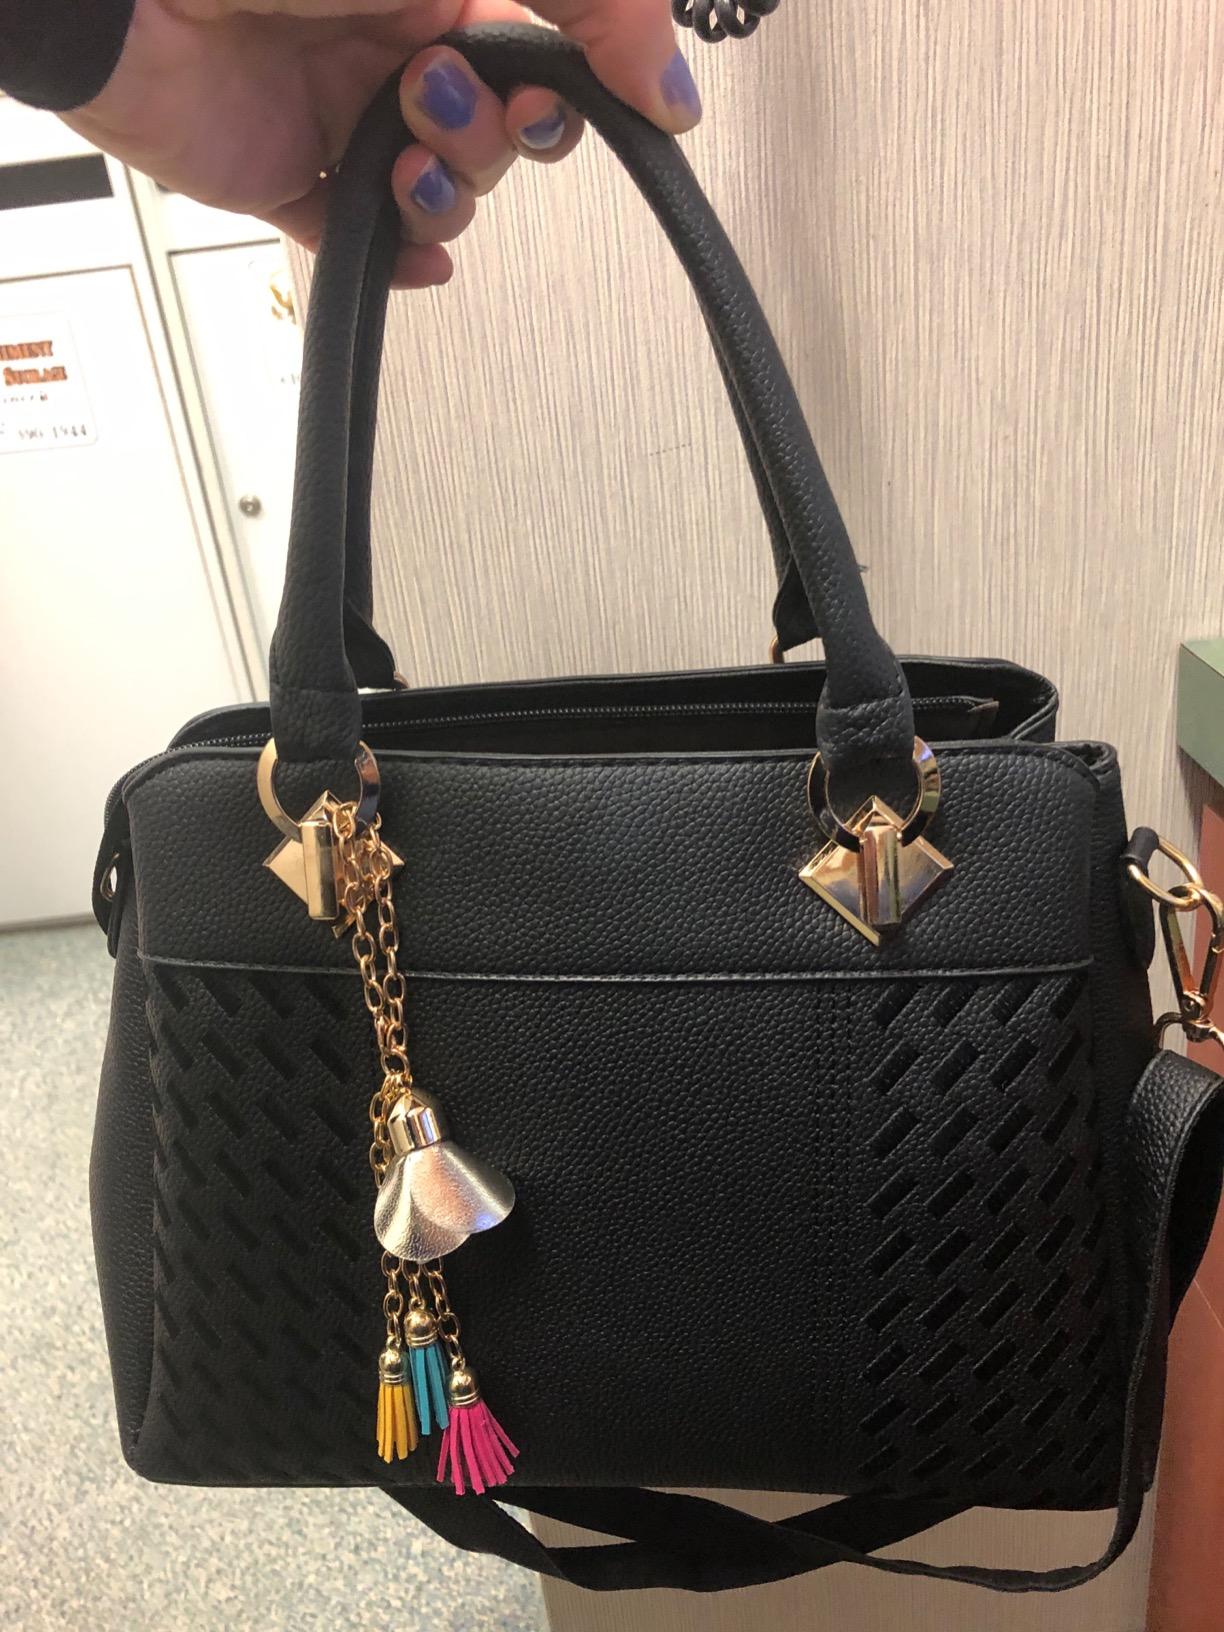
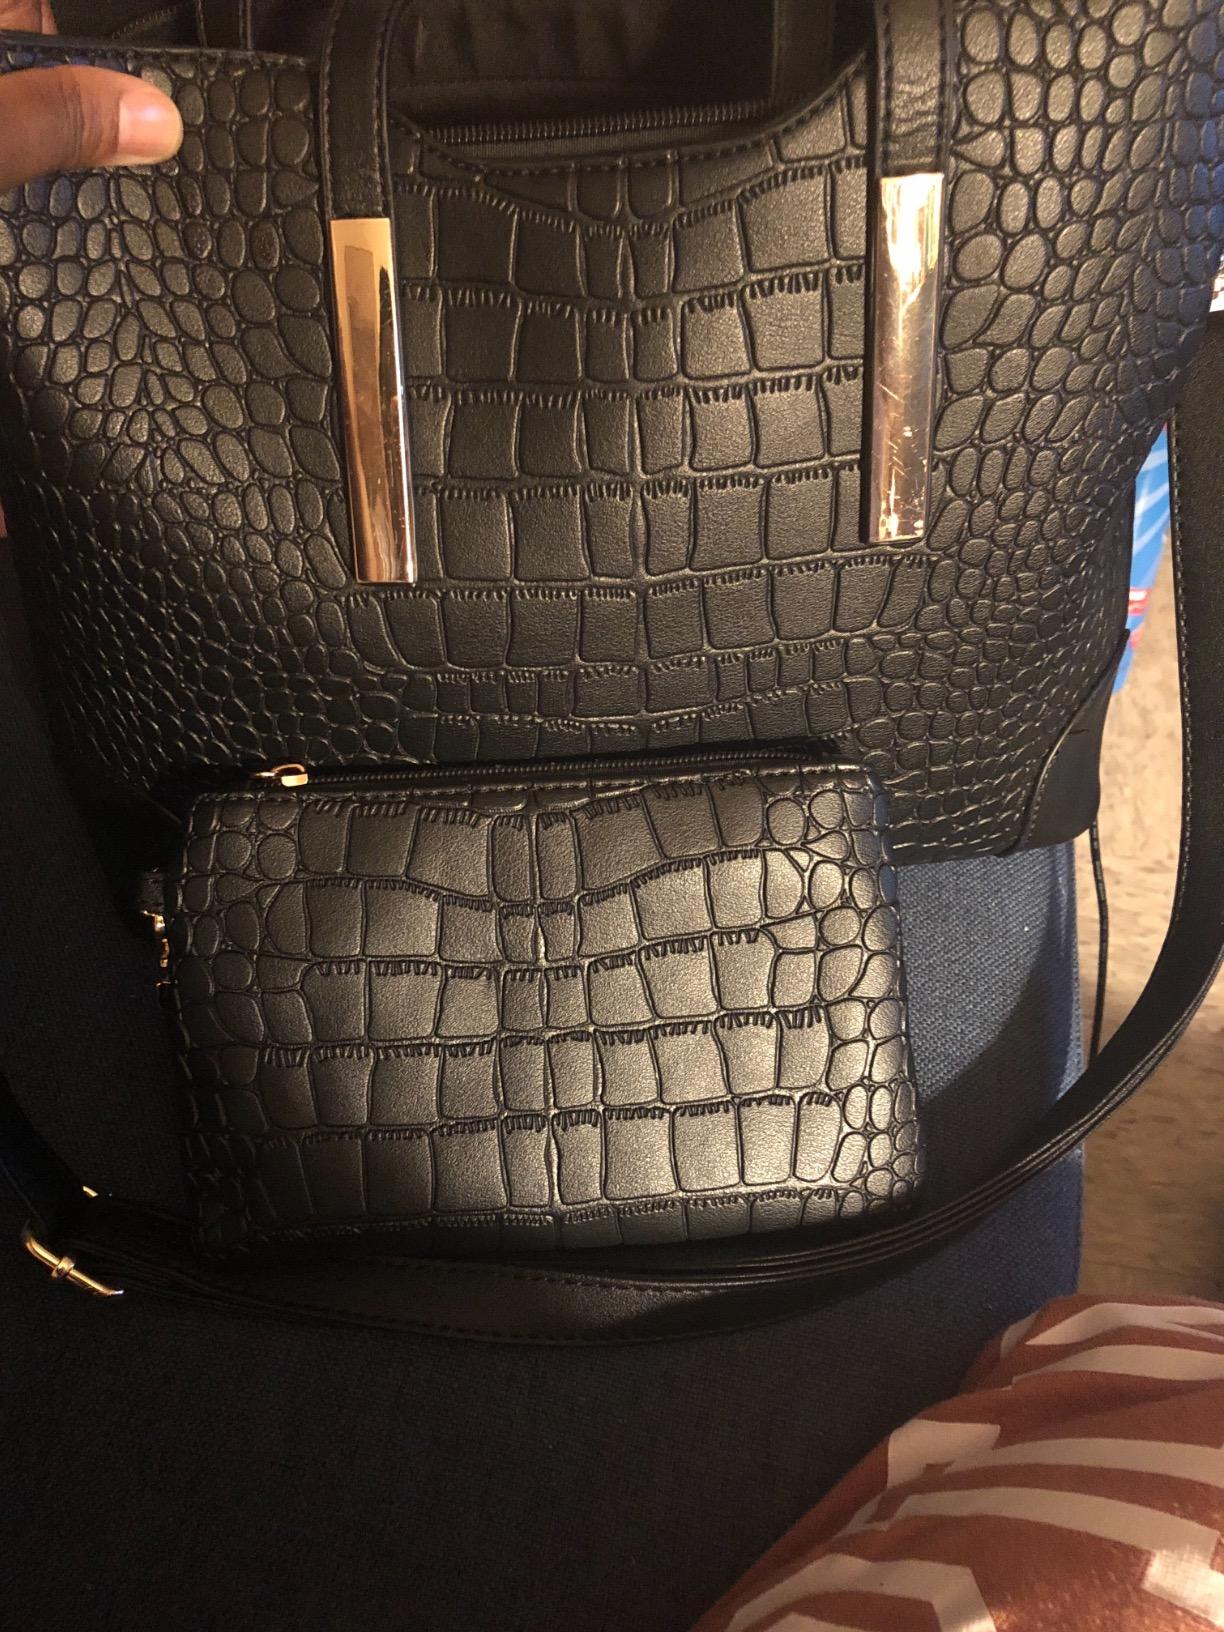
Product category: accessories_handbag
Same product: no